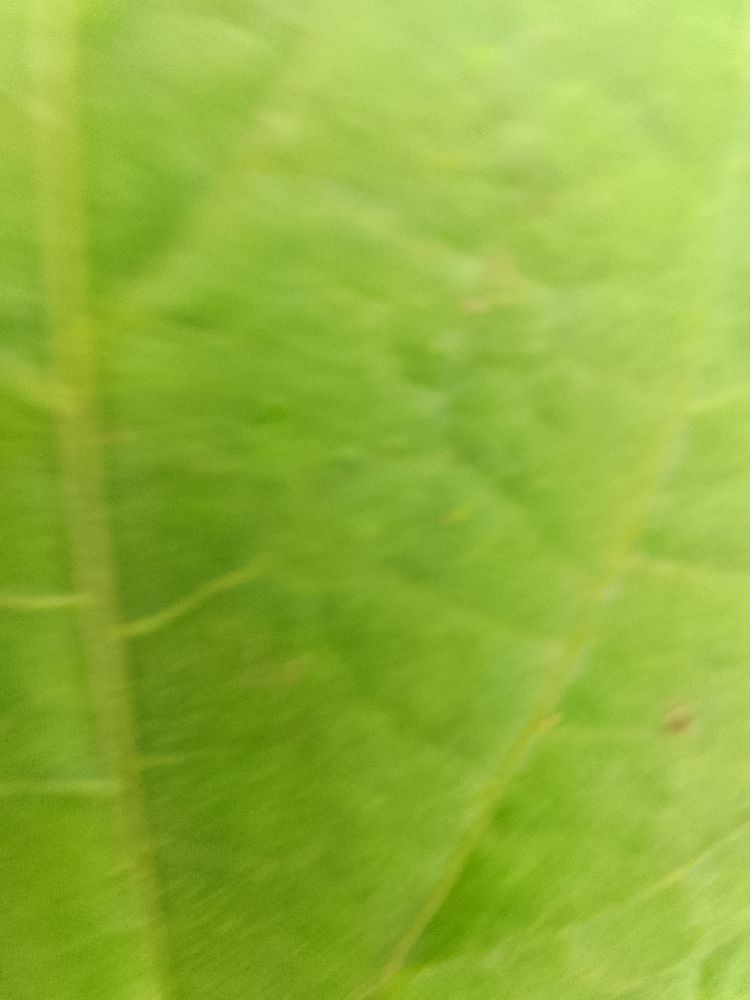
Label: healthy